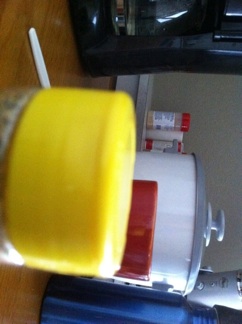Question: Can you please tell me what's on this label?
Answer: unanswerable